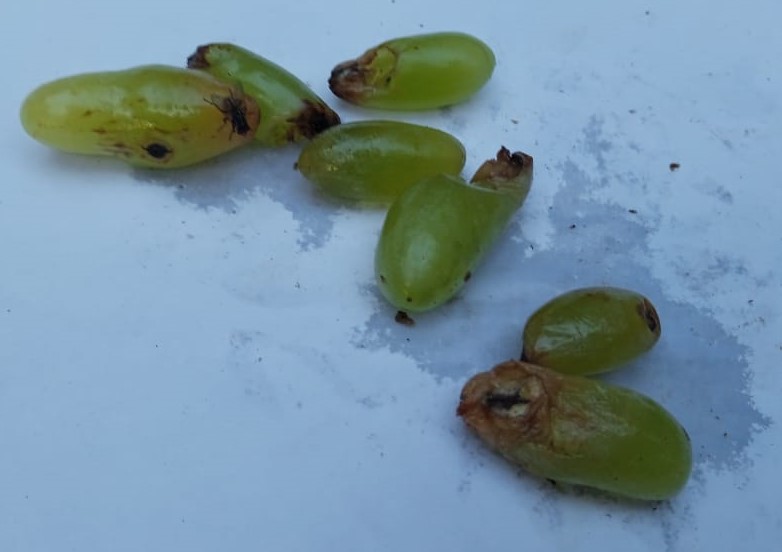
Fruit: grape
Condition: rotten